Task Force 1-41 Infantry

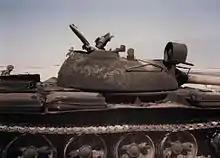
An Iraqi Republican Guard T-55 tank destroyed by Task Force 1-41 Infantry during the 1st Gulf War, February 1991.

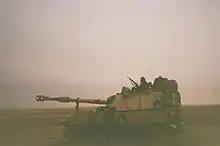
A M109A2 howitzer belonging to Battery C, 4th Battalion of the 3rd Field Artillery Regiment, 2nd Armored Division(FWD) during the Gulf War, February 1991.

The 2nd Armored Division (Forward) arrived in Saudi Arabia in early January 1991, with 1-41 Infantry arriving on 8 January.